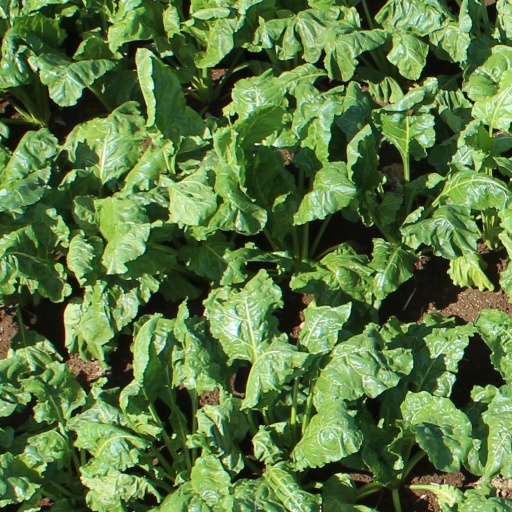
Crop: sugar beet